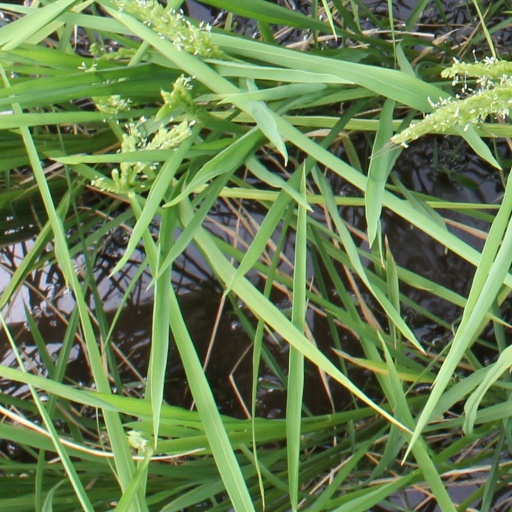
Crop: rice